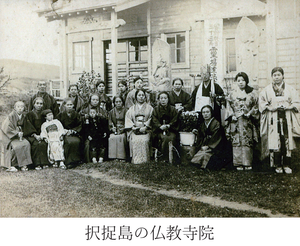
Le différend relatif aux îles Kouriles, aussi connu sous le nom différend relatif aux territoires du Nord, est un contentieux entre le Japon et la Russie sur la souveraineté des Kouriles du Sud. Les îles contestées, annexées par les forces soviétiques lors de l'invasion soviétique de la Mandchourie à la fin de la Seconde Guerre mondiale et actuellement sous administration russe en tant que raïon de Ioujno-Kourilsk de l'oblast de Sakhaline, sont réclamées par le Japon qui les appelle Territoires du Nord ou Chishima du Sud, comme faisant partie de la sous-préfecture de Nemuro de la préfecture de Hokkaidō.